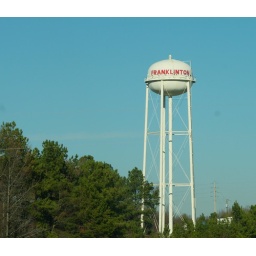
water tower on Hwy US-1 in North Carolina (2008)